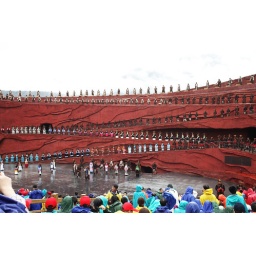
open air theater beneath the snow mountain of Hwang Long